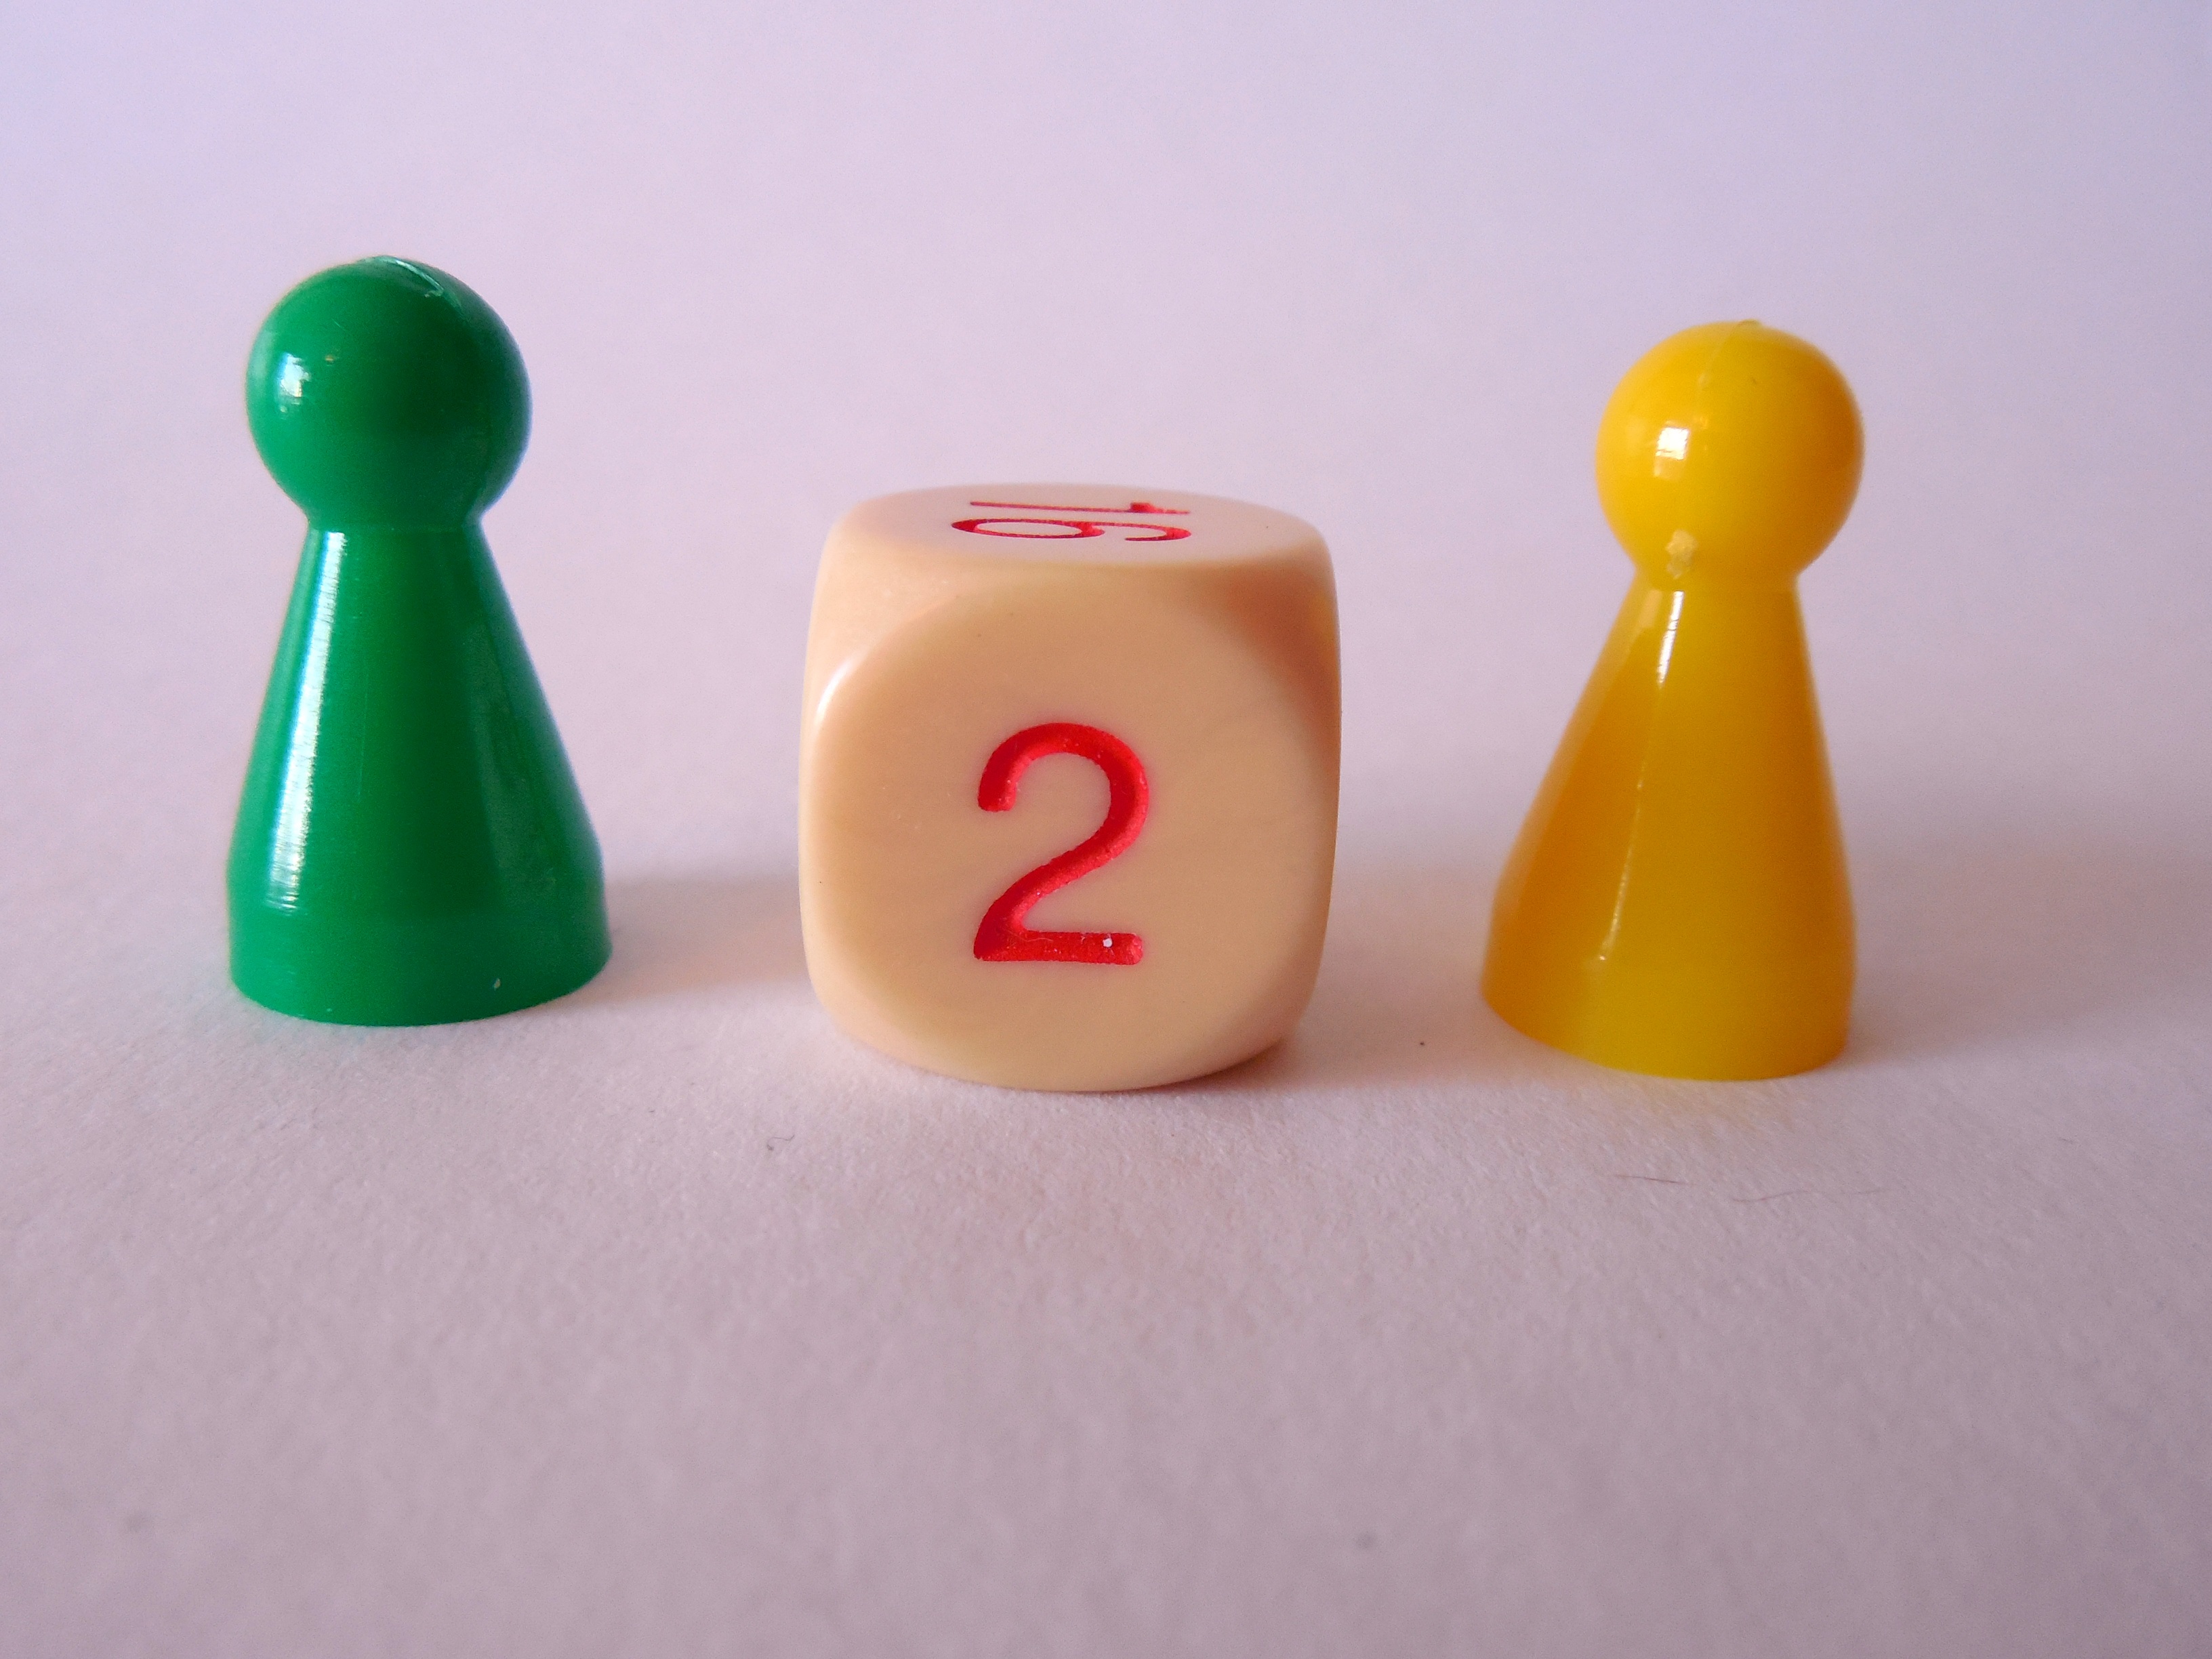
hand, play, finger, bottle, two, lighting, board game, cube, pair, figures, games, game characters, indoor games and sports